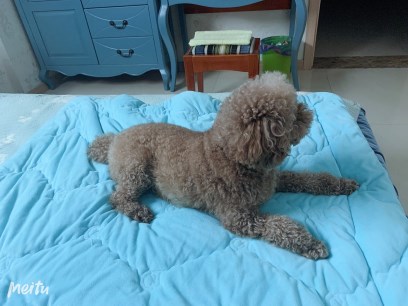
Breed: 7449-n000128-teddy